Amalie Haehnel

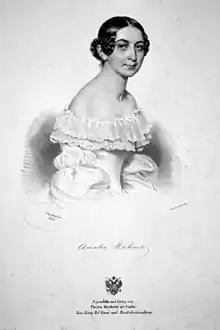

Amalie Haehnel, also Amalie Hähnel, (1807 in Vienna – 2 May 1849 in Berlin) was an Austrian operatic singer (contralto, mezzo-soprano) and vocal teacher.